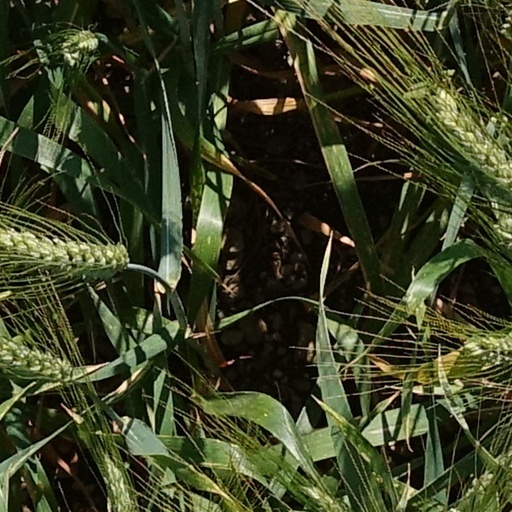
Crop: wheat